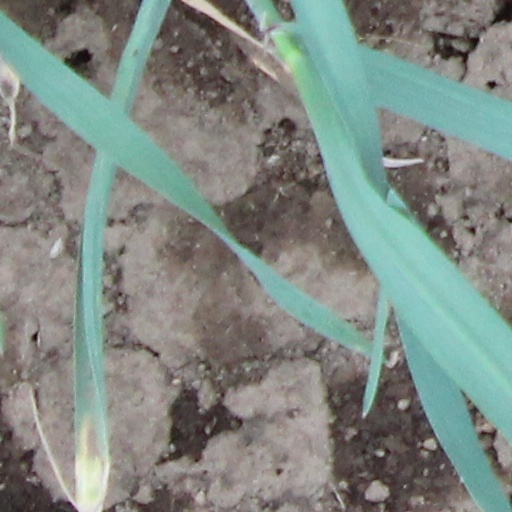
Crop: wheat